Tobacco Road (film)

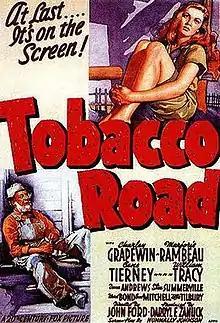
Theatrical release poster

Tobacco Road is a 1941 American comedy drama film directed by John Ford and starring Charley Grapewin, Marjorie Rambeau, Gene Tierney and William Tracy. It was based on the 1932 novel of the same name by Erskine Caldwell and the 1933 Broadway play that Jack Kirkland adapted from the novel. The plot was rewritten for the film by Nunnally Johnson, who had worked with Ford on "The Grapes of Wrath" the previous year; the plot was altered to fit Production Code demands for a lighter tone while retaining plot elements.